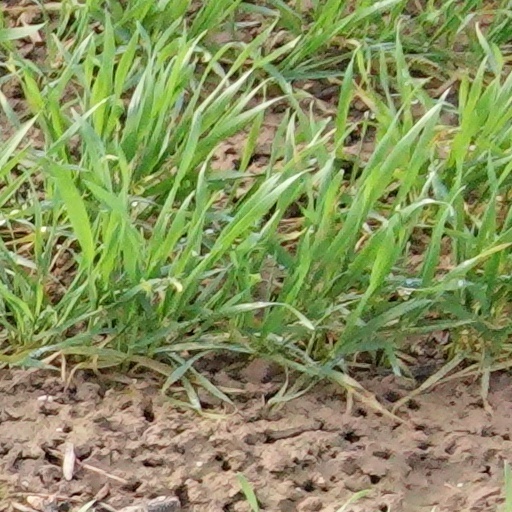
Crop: wheat